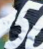
Number: 5